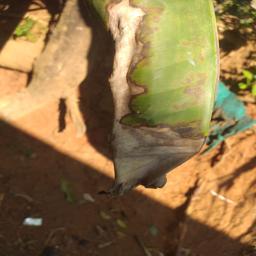
Label: MALBHOG LEAF